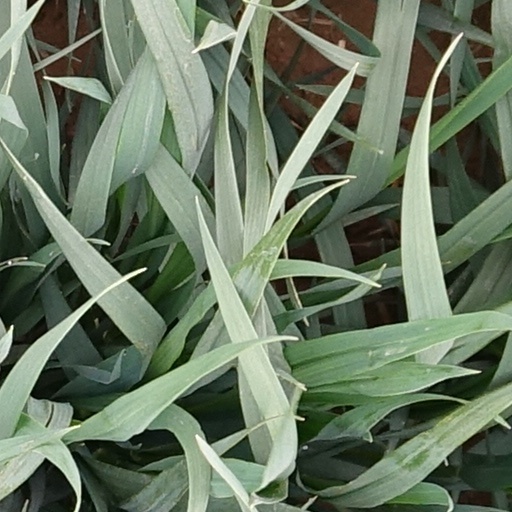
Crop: wheat